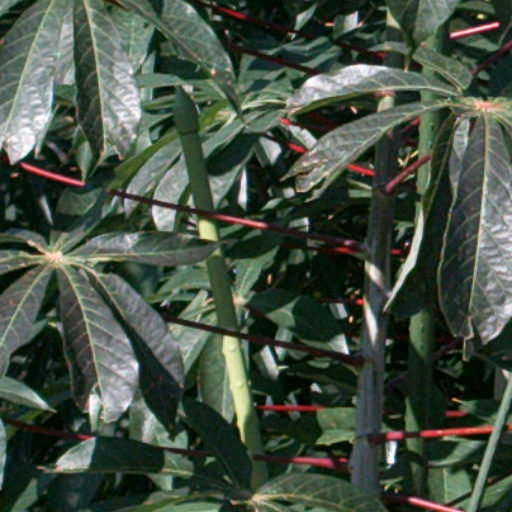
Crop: cassava